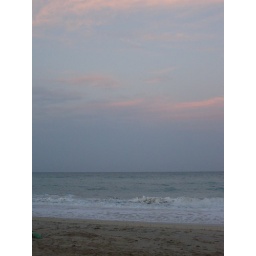
pink skies over ocean waves